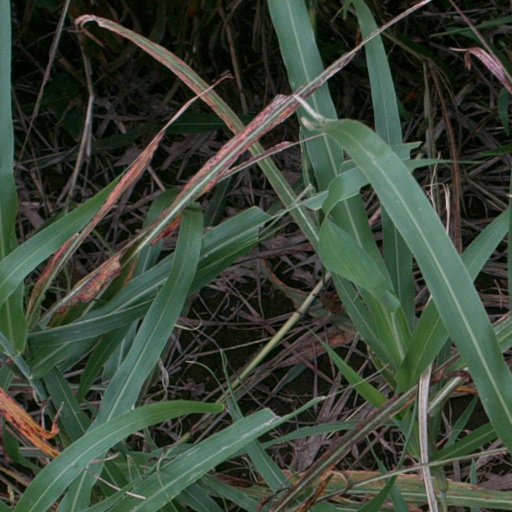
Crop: sorghum